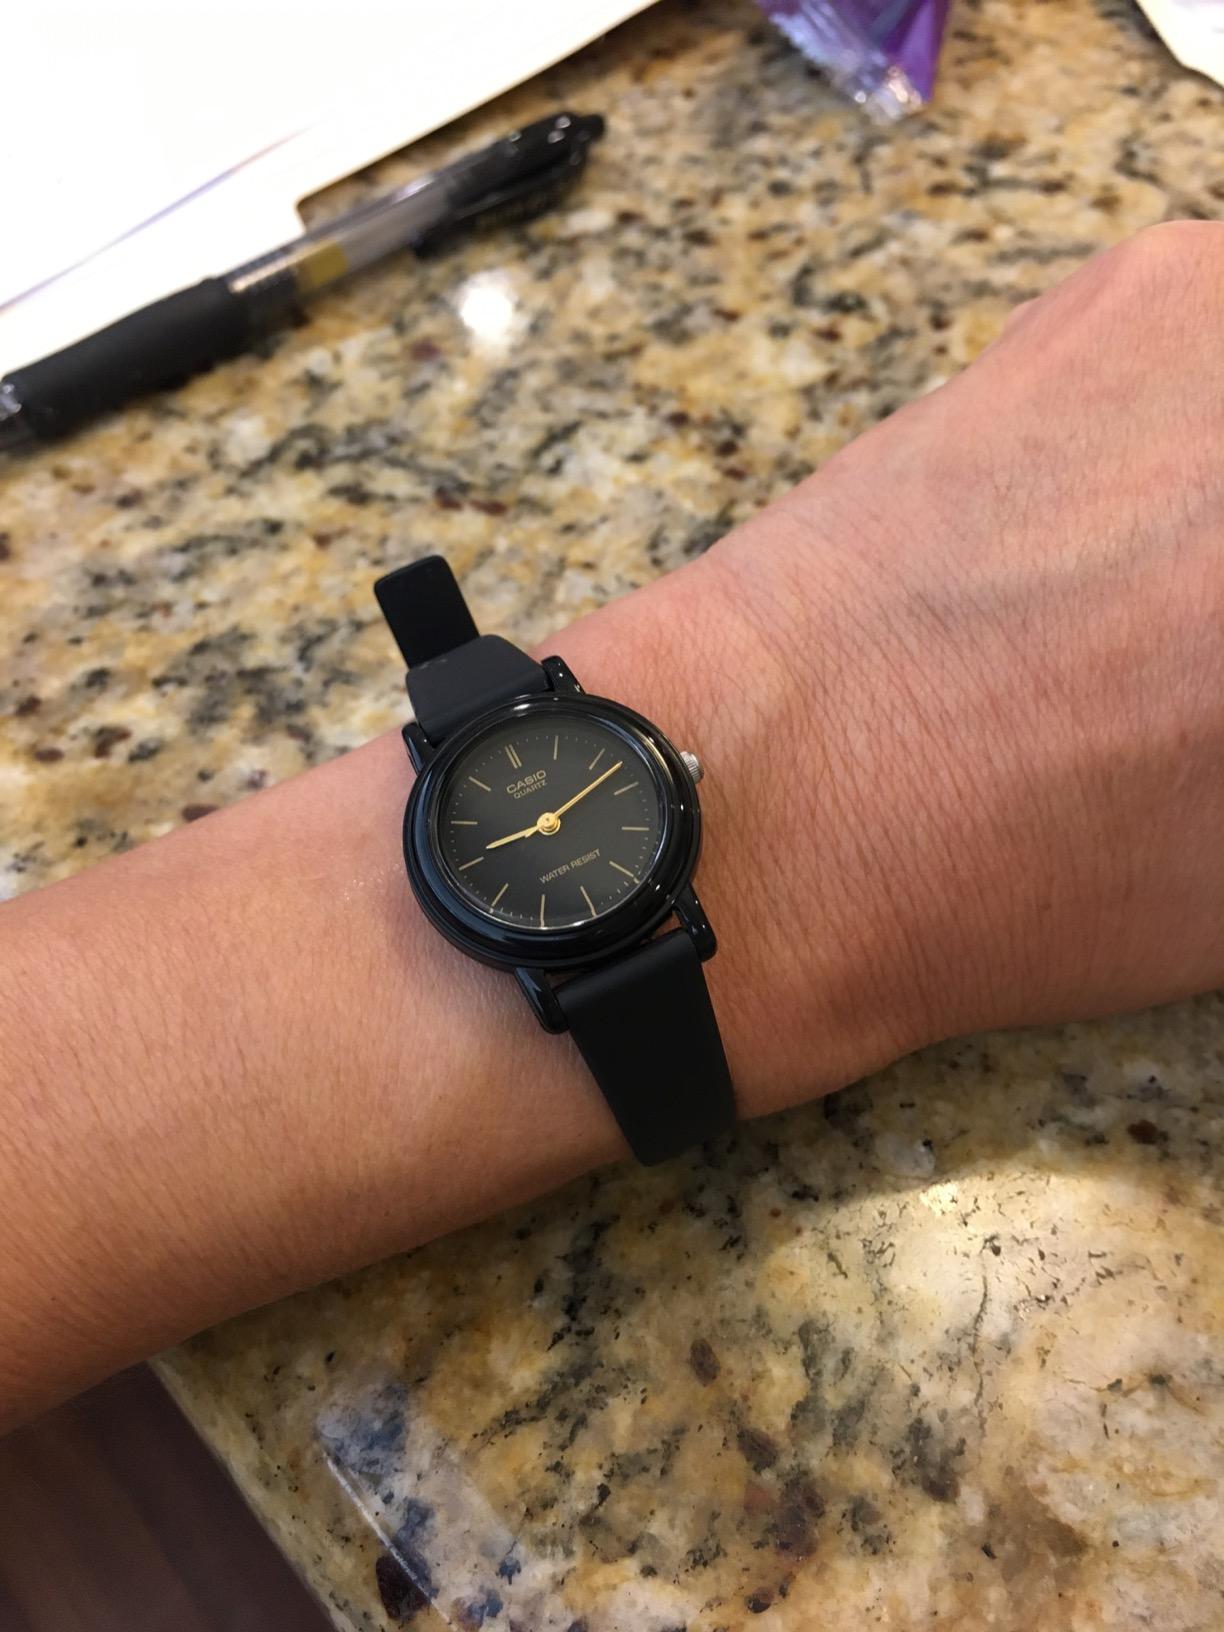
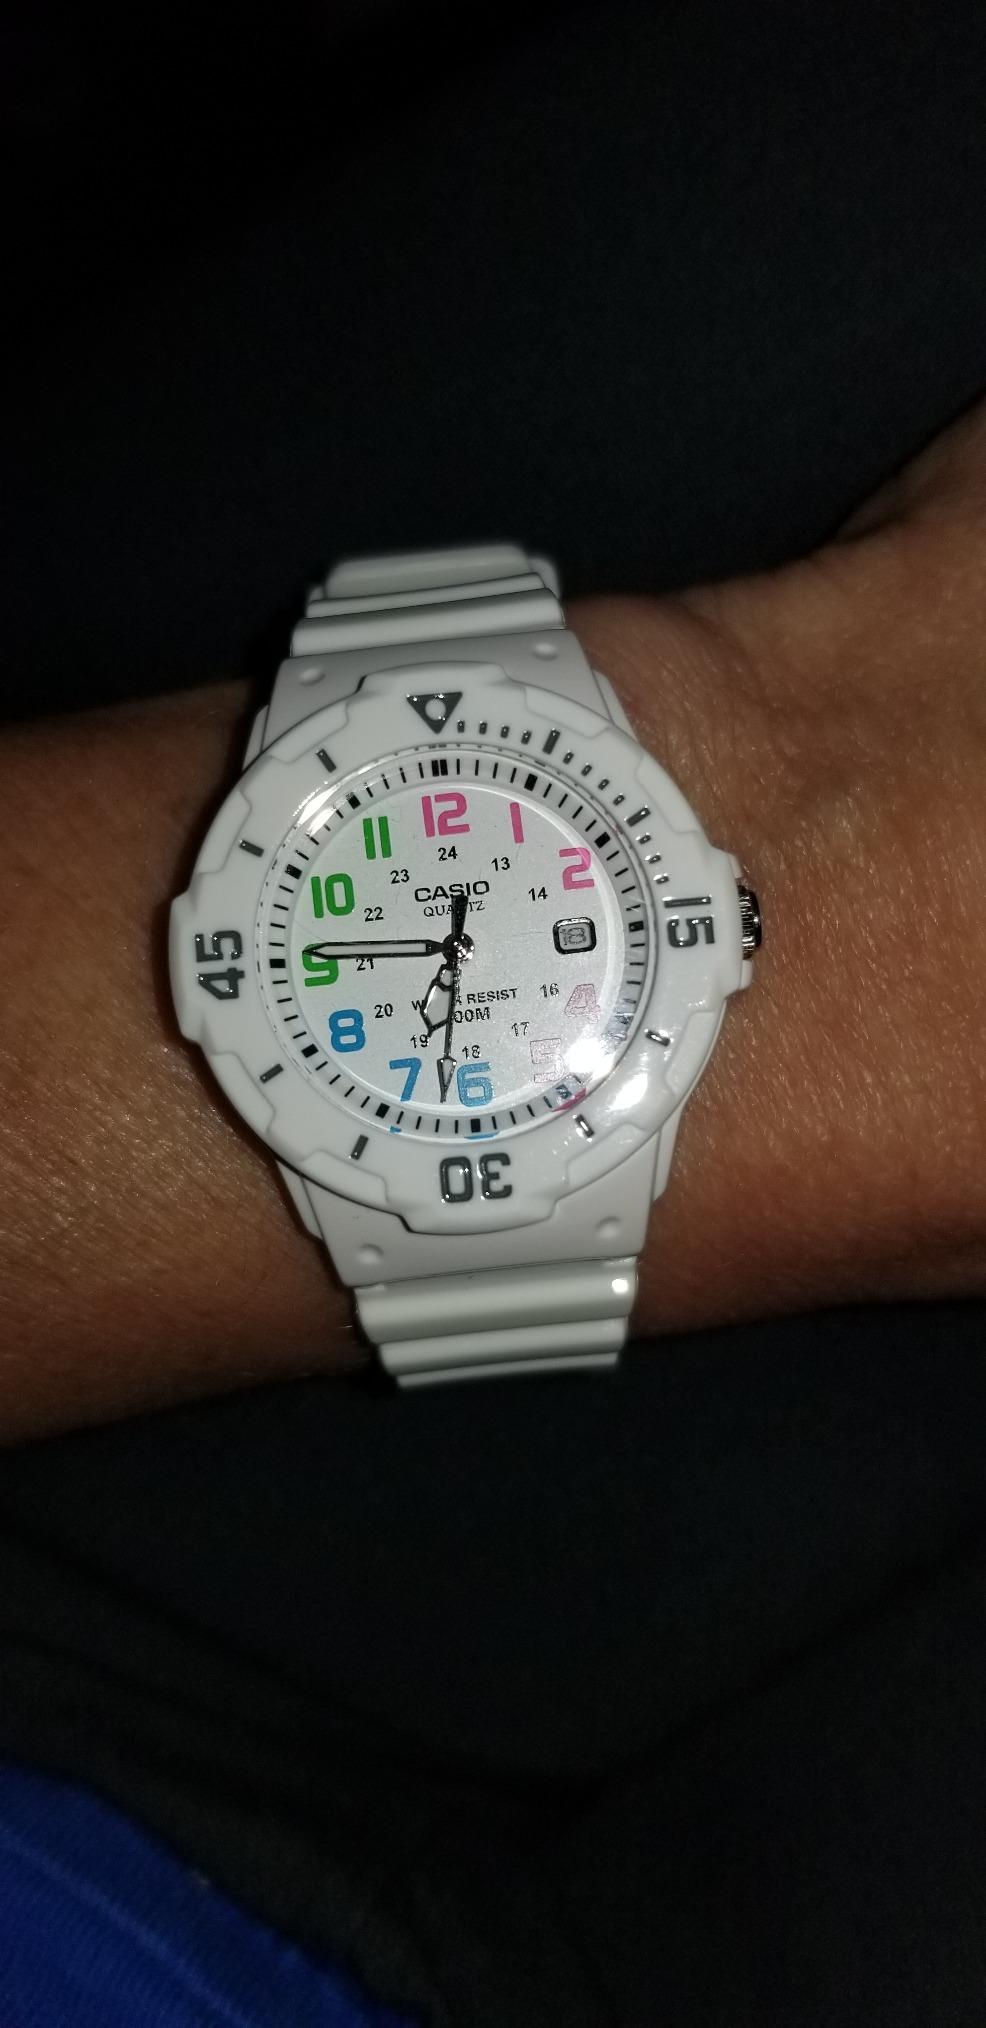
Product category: accessories_watch
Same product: no